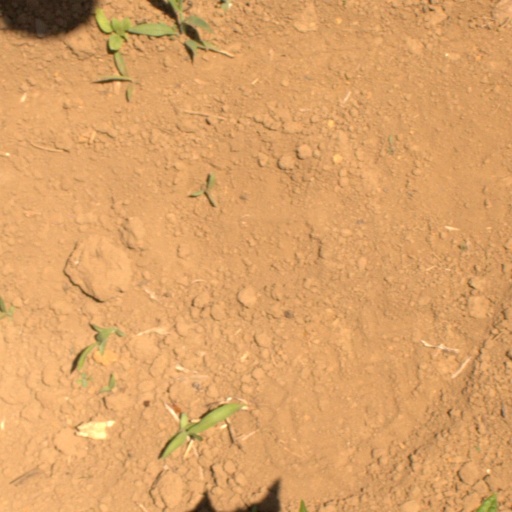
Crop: Jerusalem artichoke